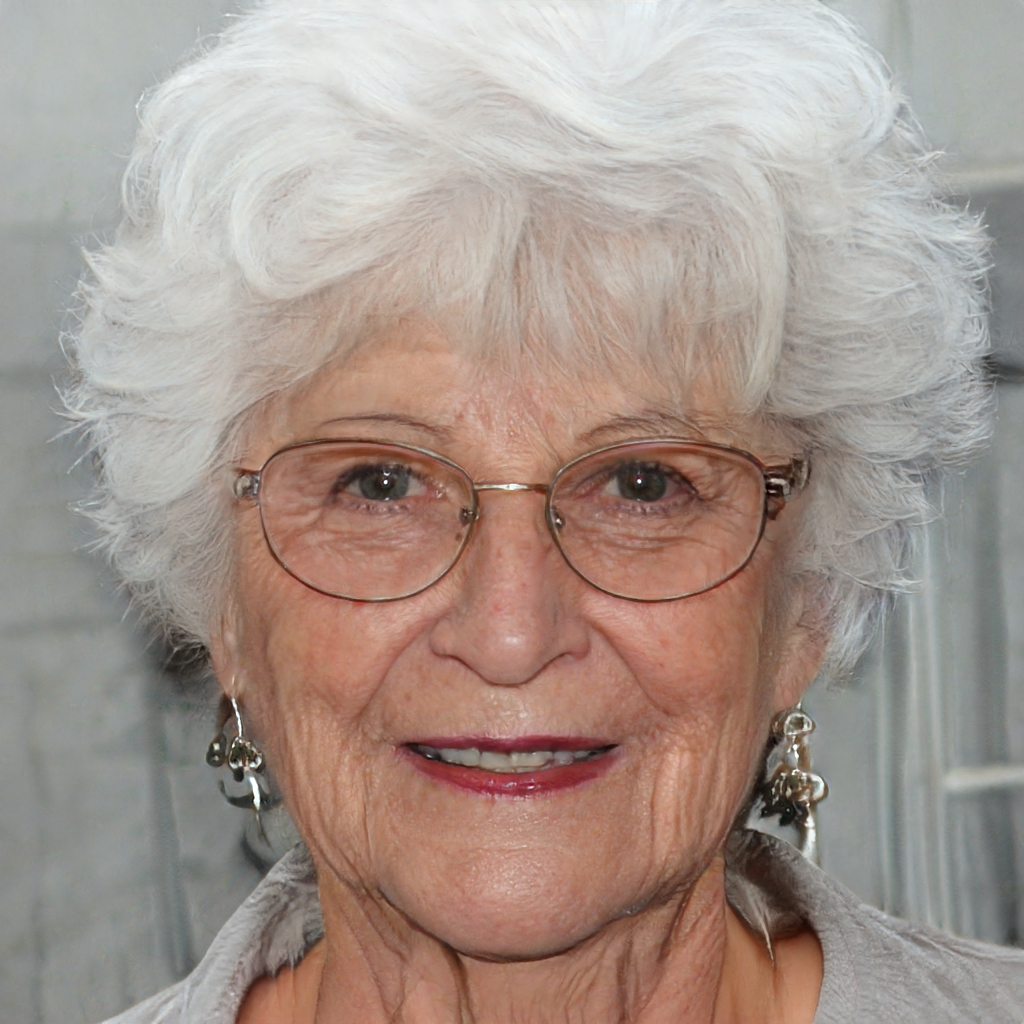
Label: Colored